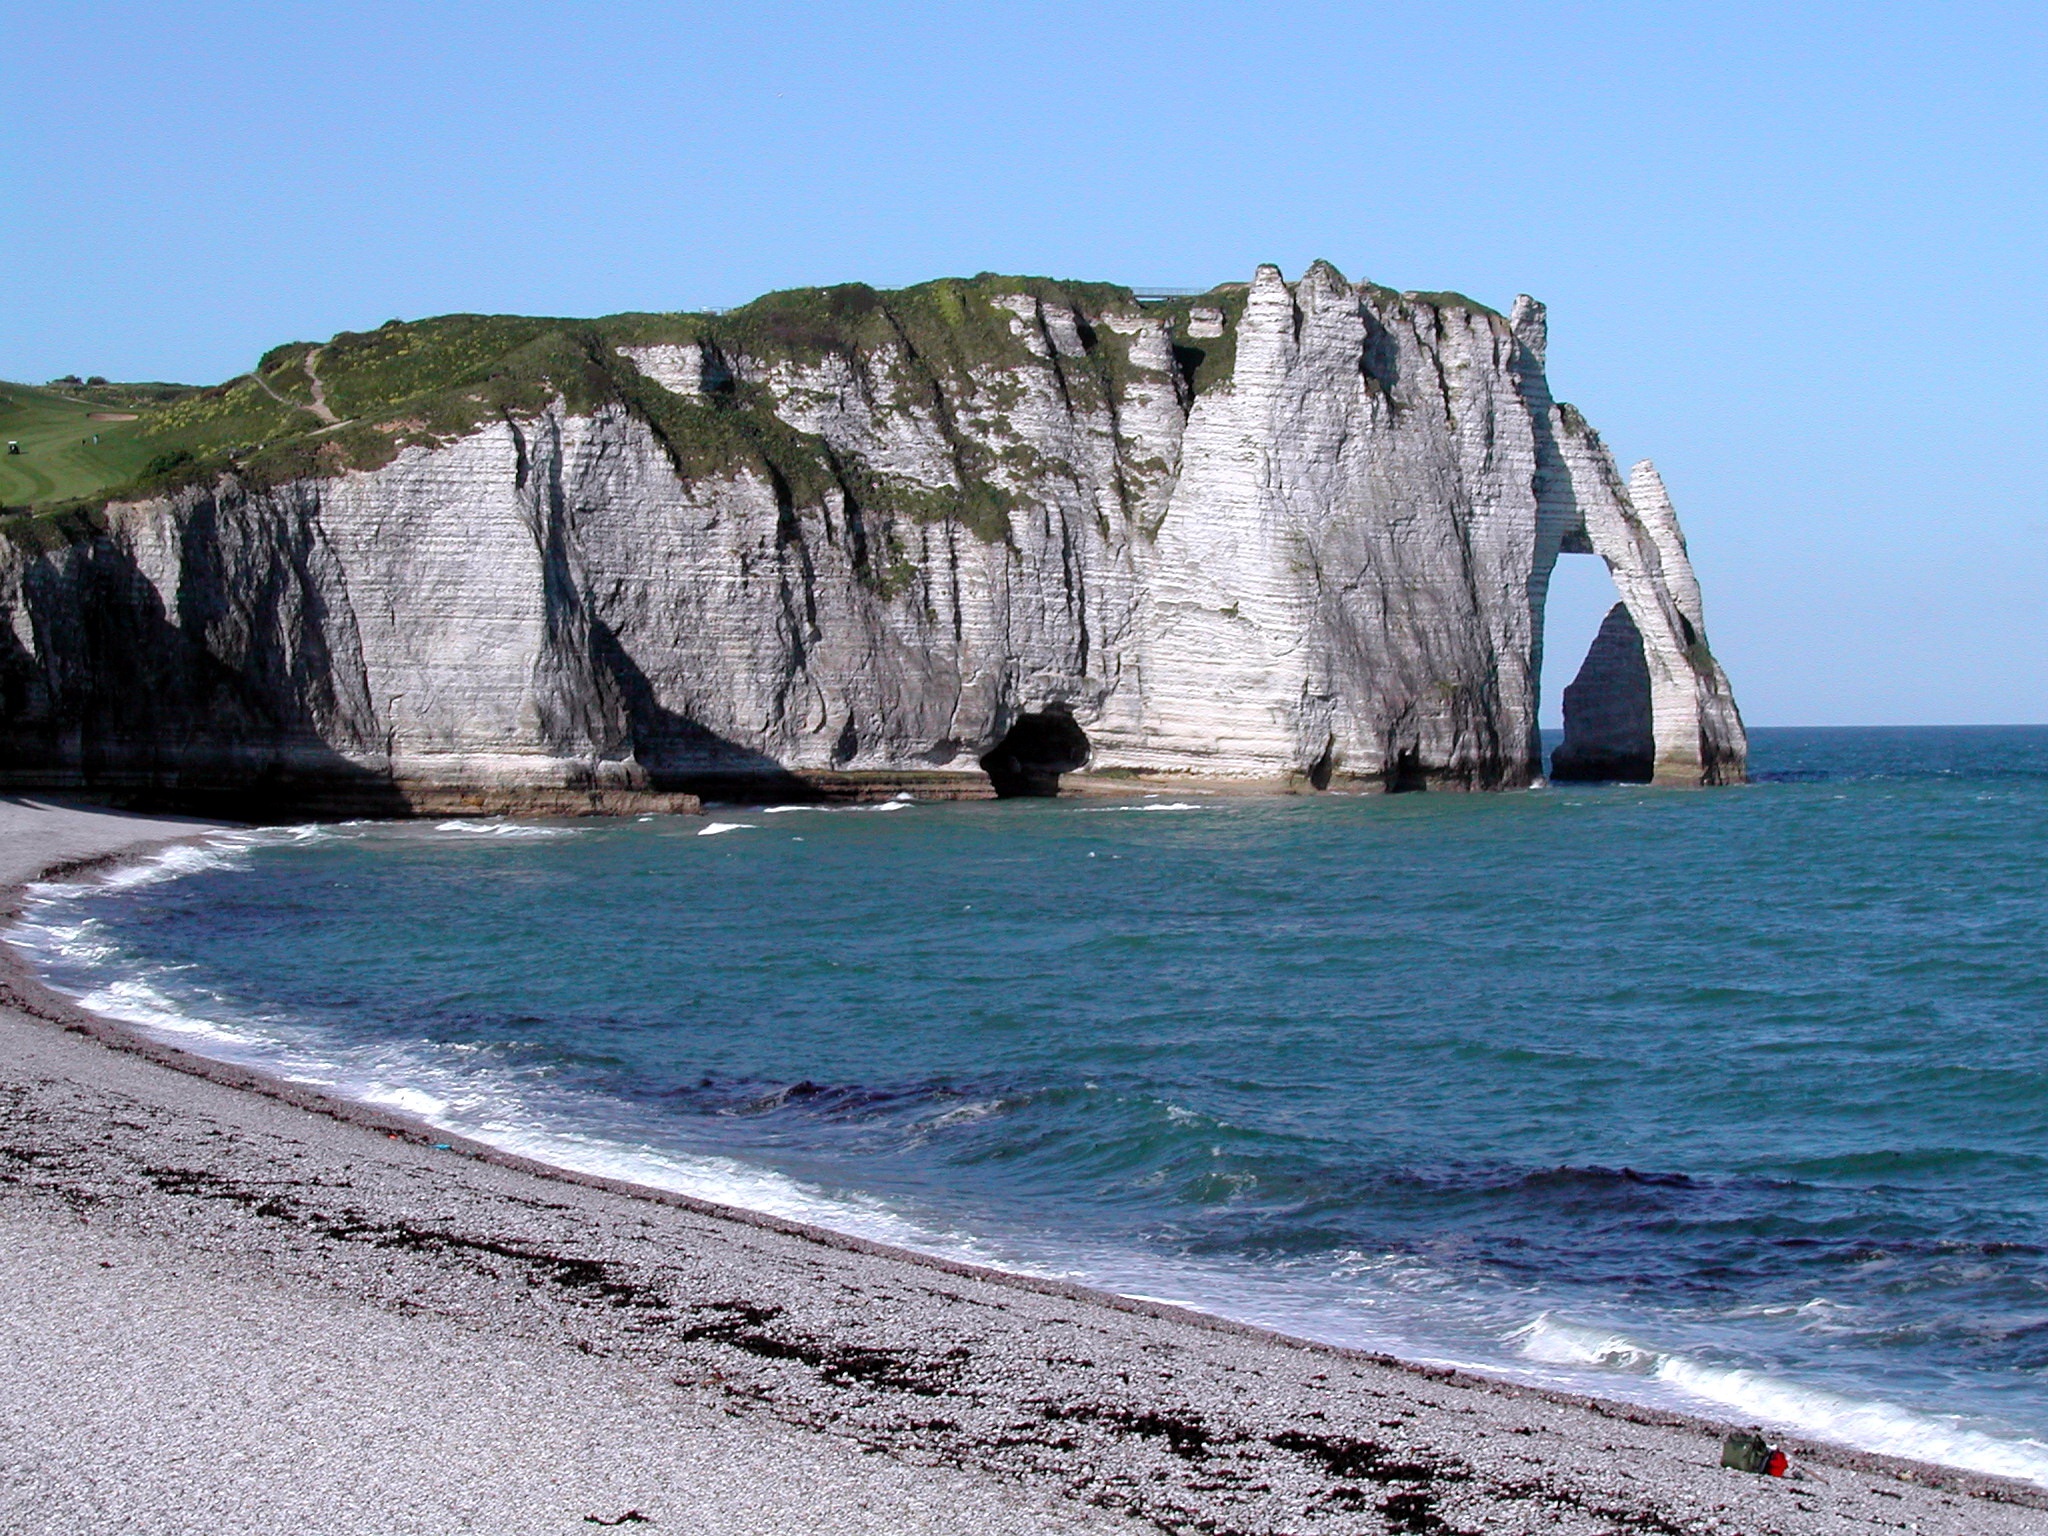
beach, sea, coast, rock, ocean, shore, wave, vacation, formation, cliff, france, cove, bay, stack, terrain, body of water, chalk, normandy, cape, etretat, islet, landform, natural arch, door downstream, afalaise, geographical feature, wind wave